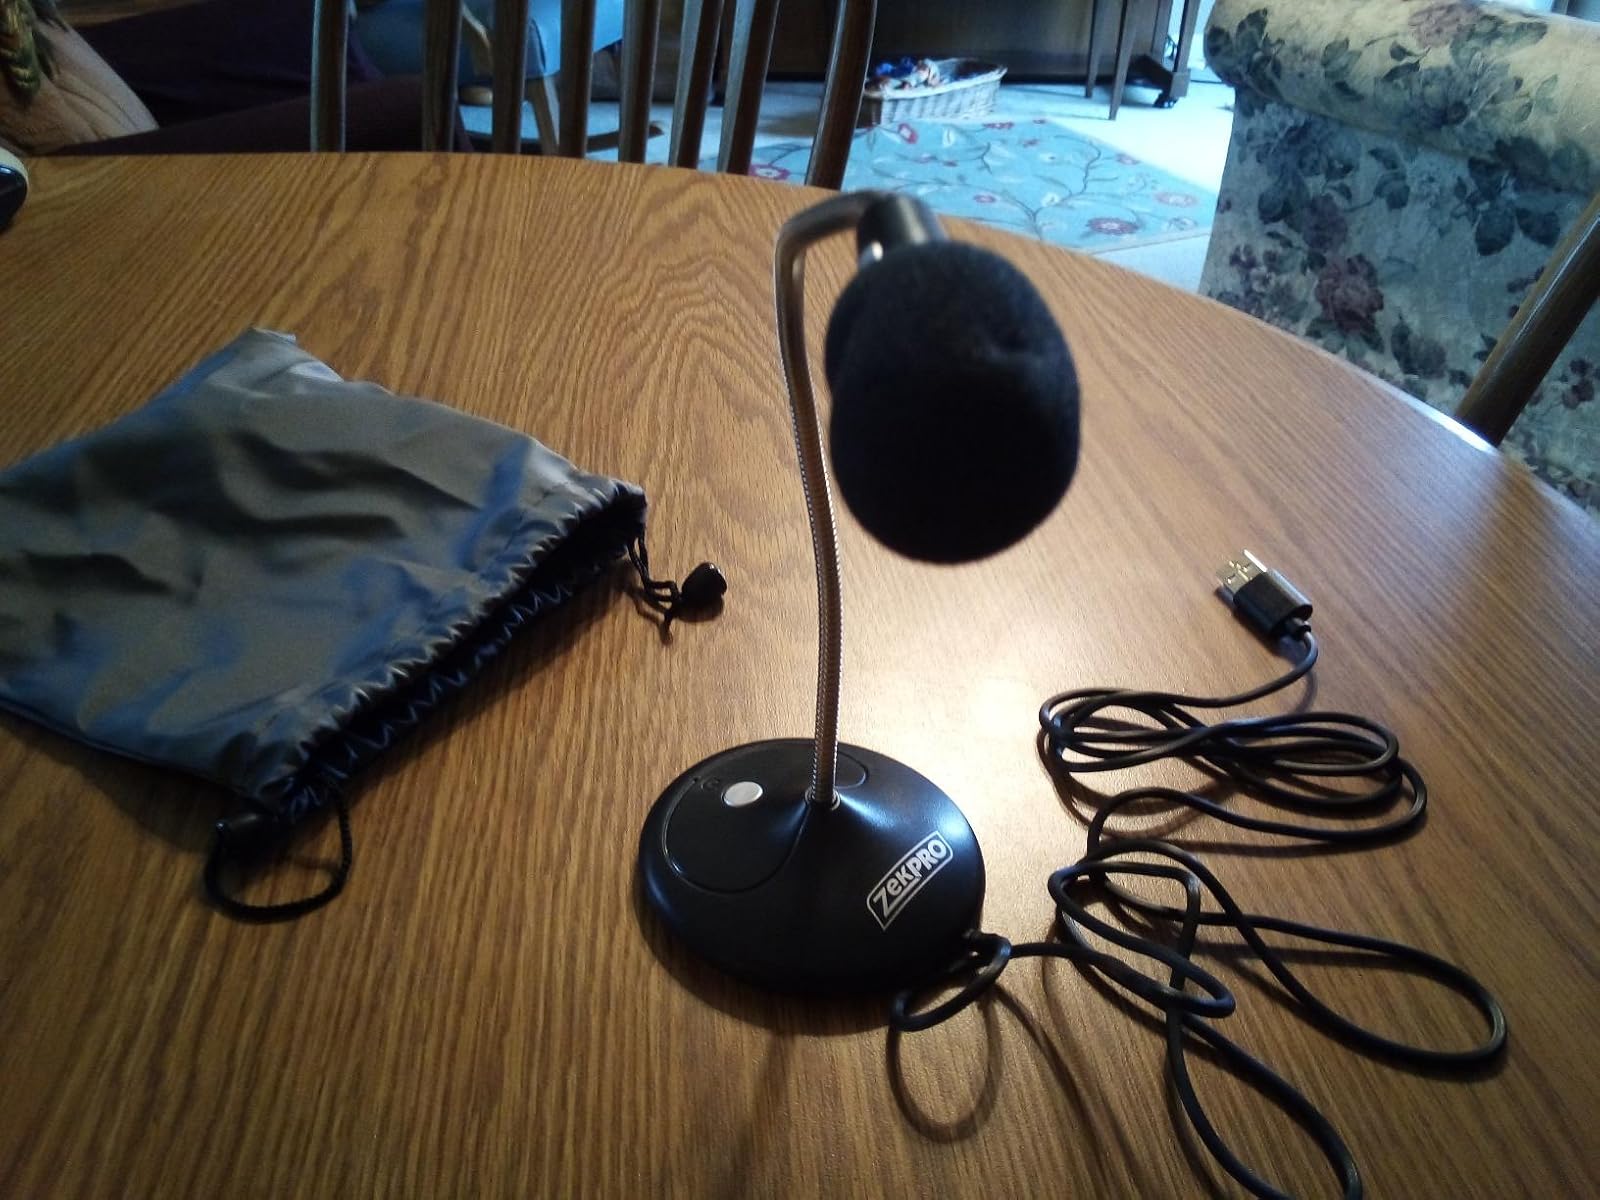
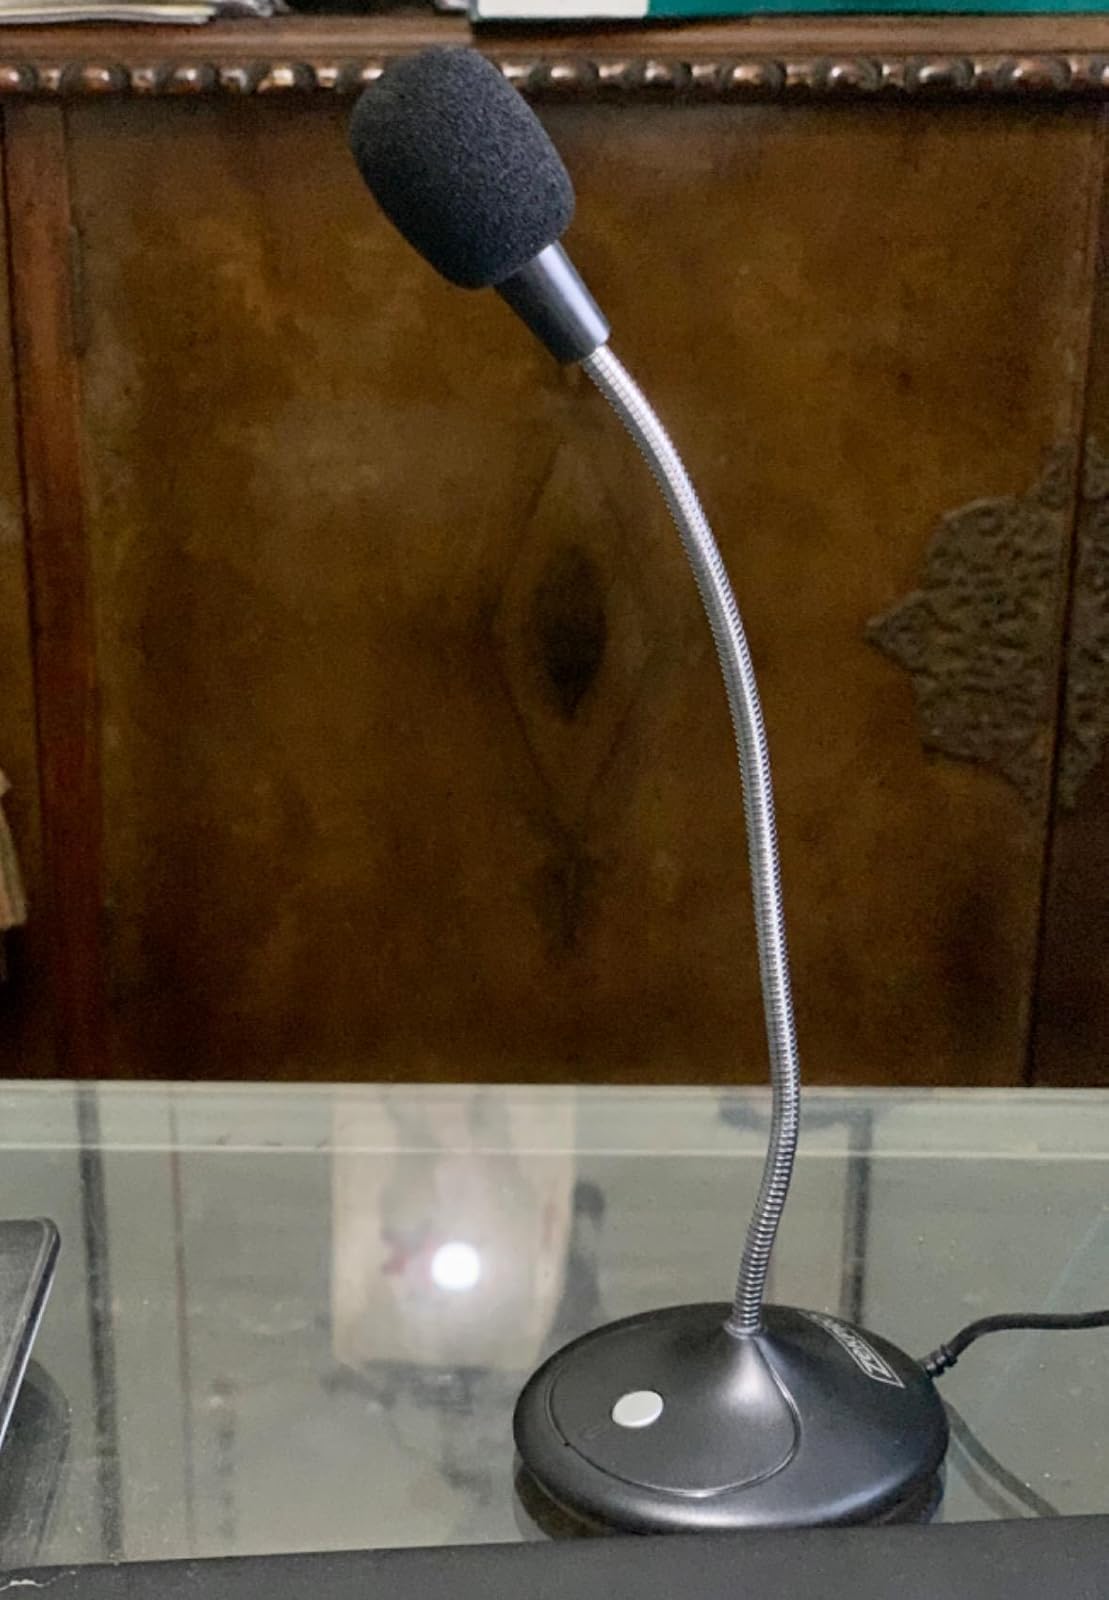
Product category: microphone
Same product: yes